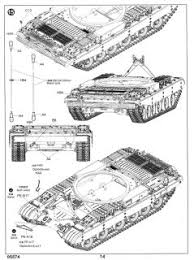
Label: Self Propelled Artillery